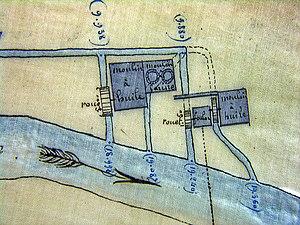
Mons (Var) Moulins
On désigne sous le vocable de moulin de la Siagnole le regroupement des anciens moulins communaux de Mons, rachetés à la commune à la fin de la dernière guerre par l'ancien meunier du village, Jean Lambert, qui les entretient avec passion, les maintient en état de fonctionnement et les ouvre au public lors de la fête des moulins, à l'occasion de laquelle il remet tout en marche.